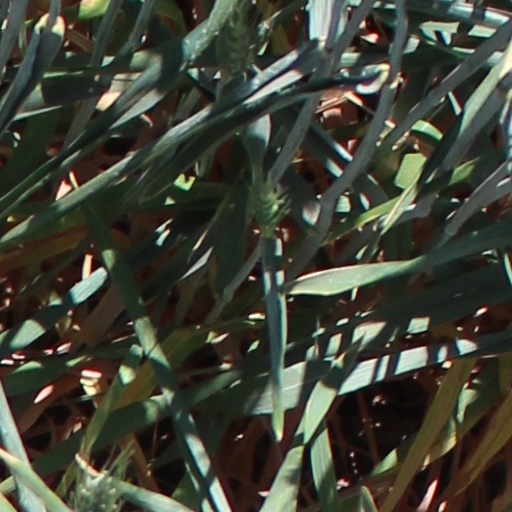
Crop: wheat